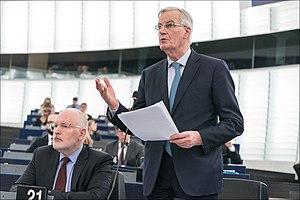
Michel Barnier, né le 9 janvier 1951 à La Tronche, est un homme politique français.